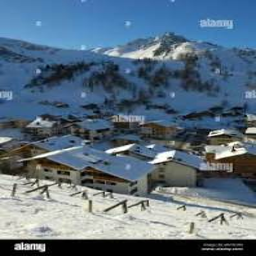
malbun ski resort lichtenstein